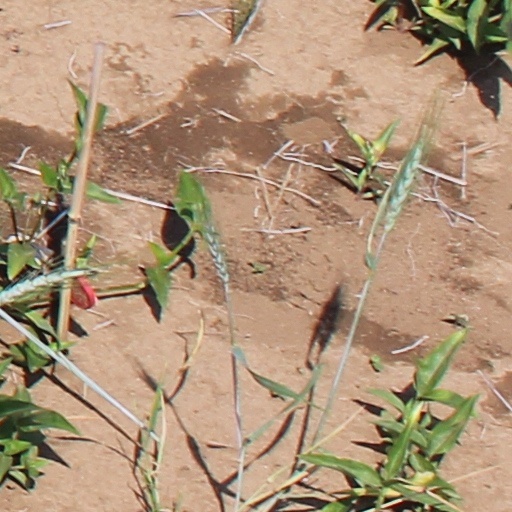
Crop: wheat